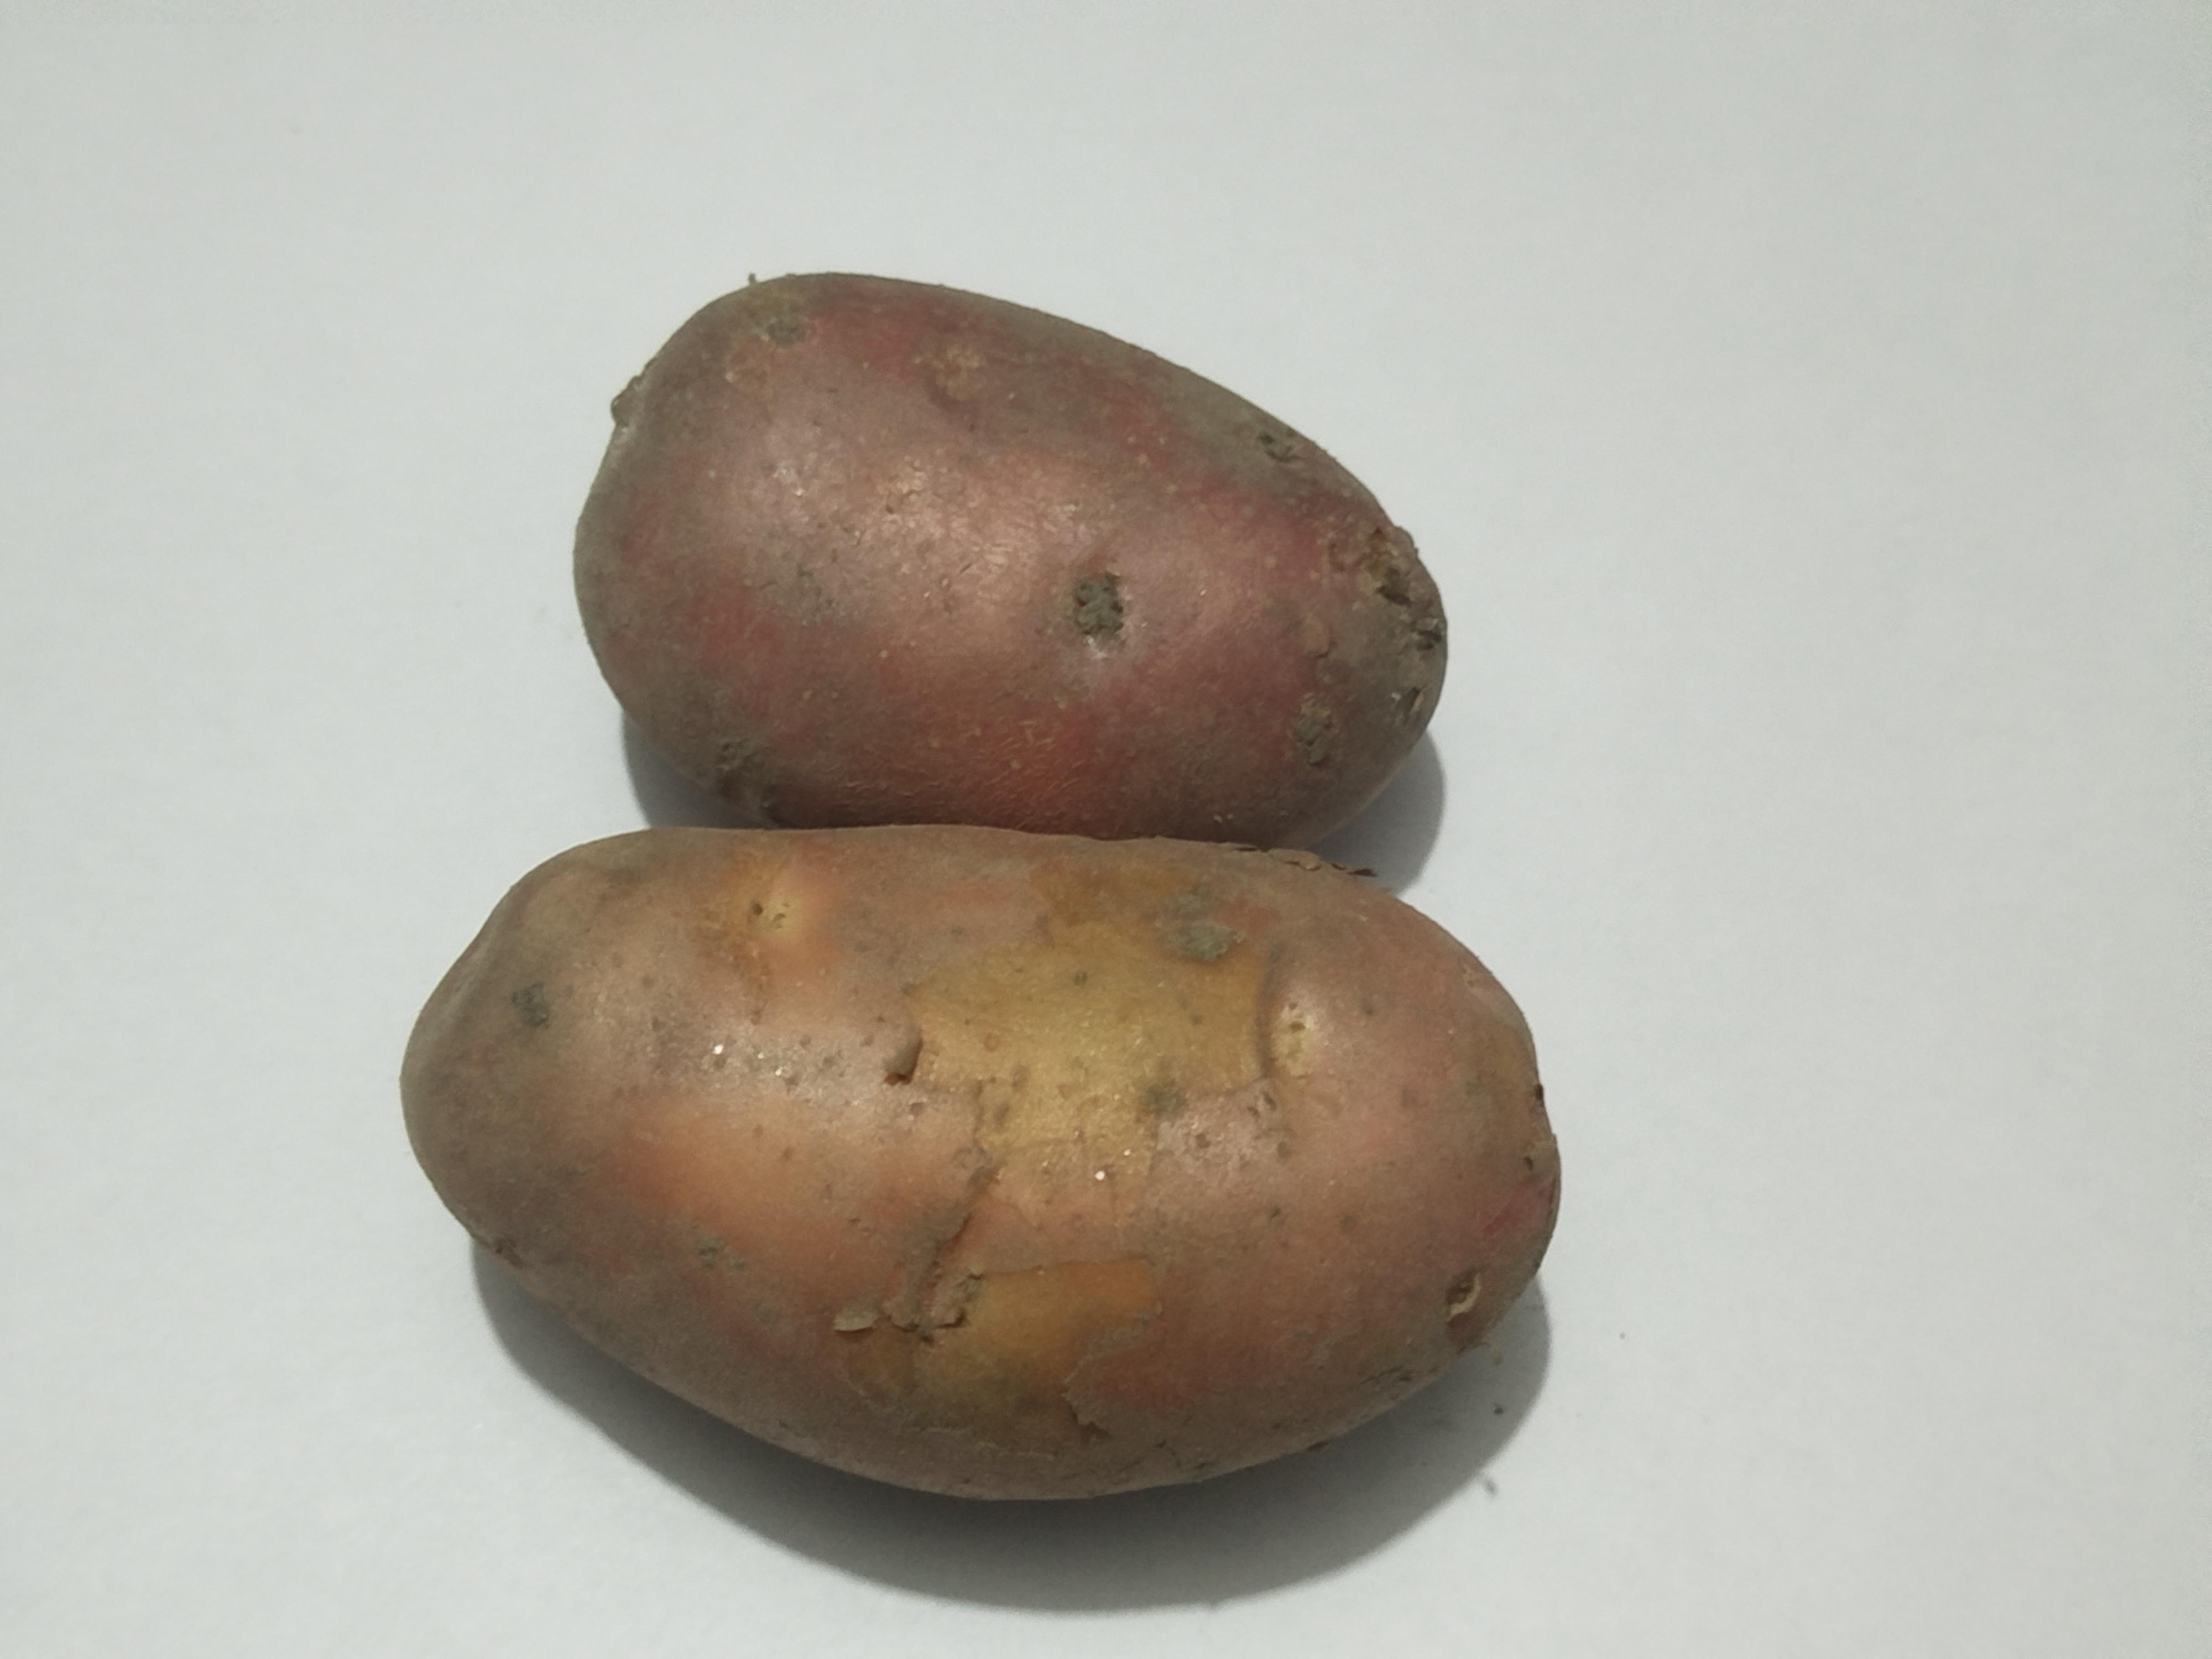
Label: Potato